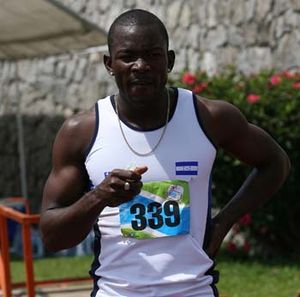
Honduras ved OL
Løberen Ronald Bennett var flagbærer for Honduras under åbningsceremonien ved sommer-OL 2012.
Honduras deltog første gang i olympiske lege under sommer-OL 1968 i Mexico by og har siden deltaget i de fleste sommerlege undtaget sommer-OL 1972 i München og sommer-OL 1980 i Moskva. Nationens hidtil eneste deltagelse i vinterlege var i 1972 i Albertville. Honduras har aldrig vundet nogen olympisk medalje.